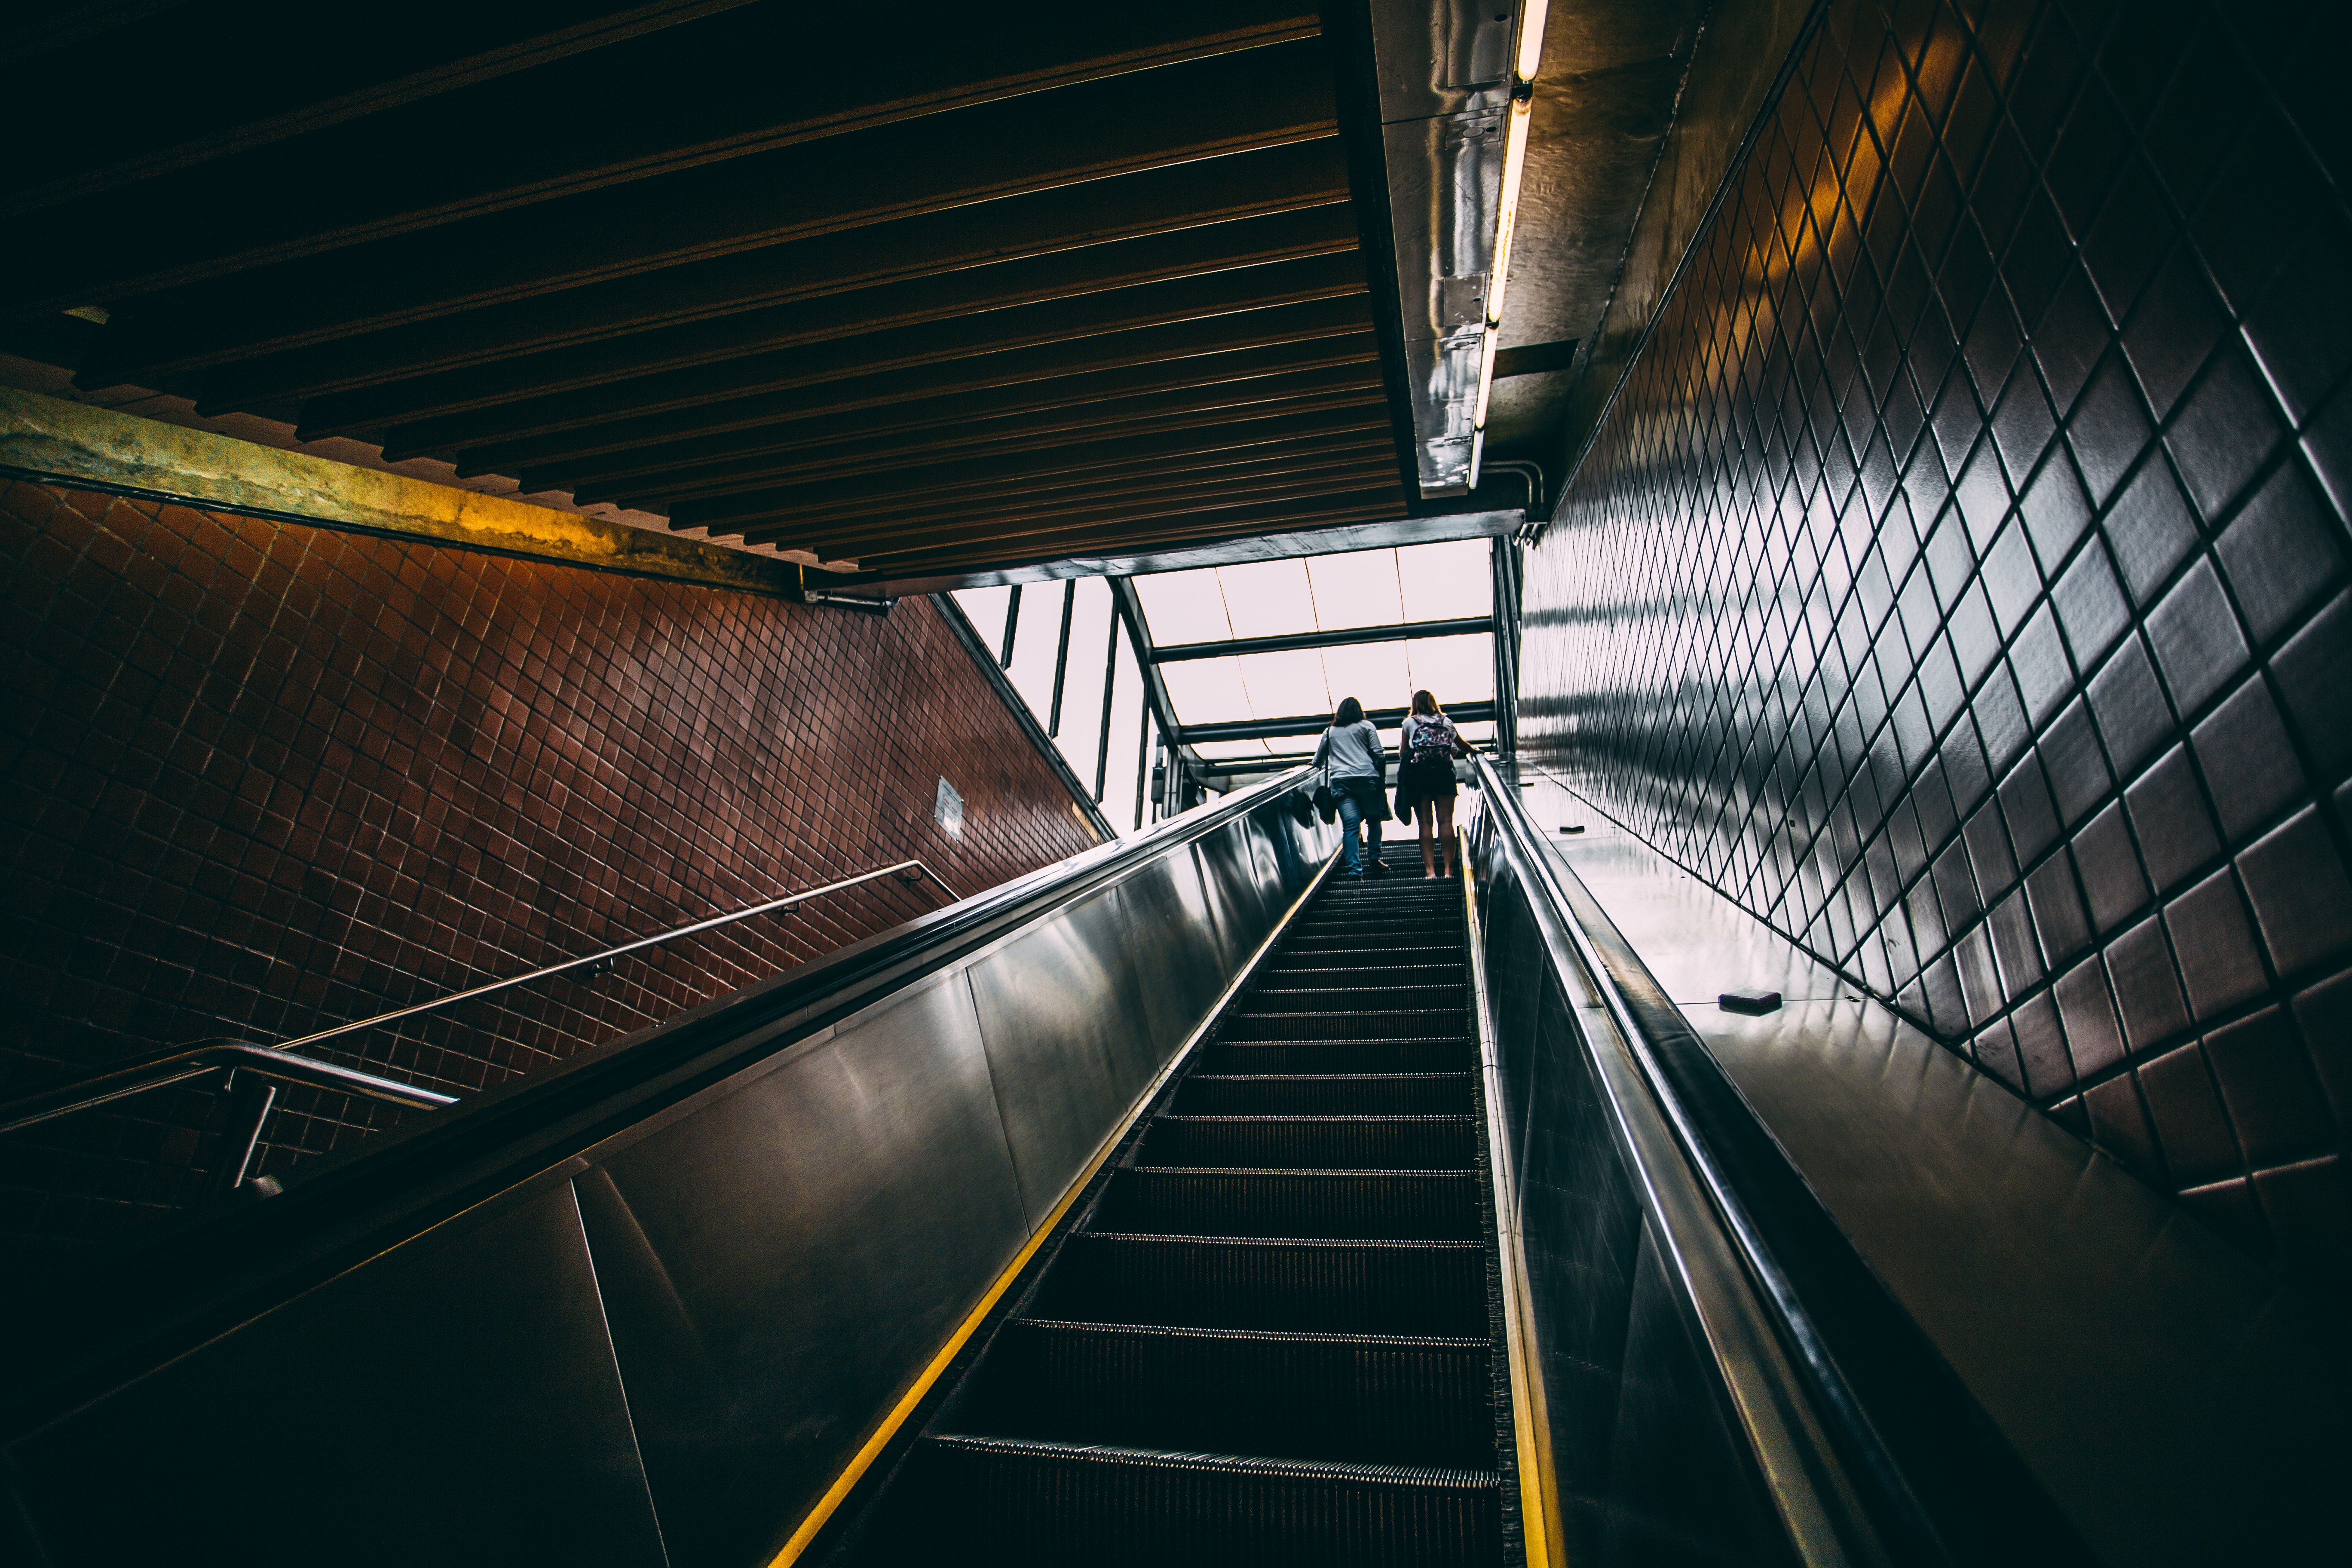
light, yellow, architecture, transport, line, sky, metropolitan area, infrastructure, night, urban area, symmetry, stairs, road, photography, escalator, city, parallel, space, building, nonbuilding structure, metal, steel, tunnel, subway